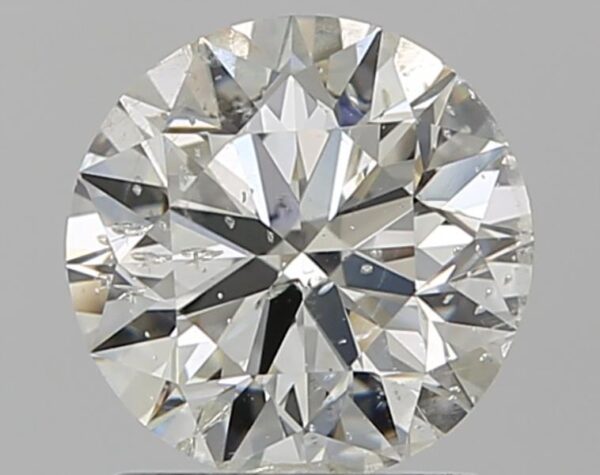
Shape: round
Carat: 1.21
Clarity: SI2
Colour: I
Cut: EX
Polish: EX
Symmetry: EX
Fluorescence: N
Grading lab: IGI
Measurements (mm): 6.82 x 6.75 x 4.23